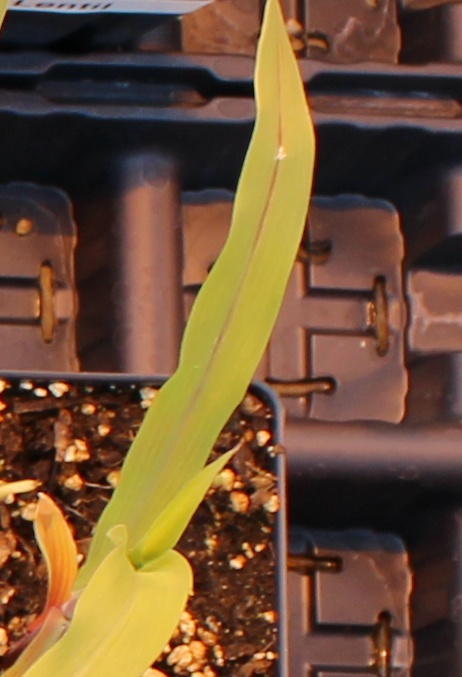
Label: Corn